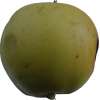
Label: Apple 13